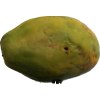
Label: papaya